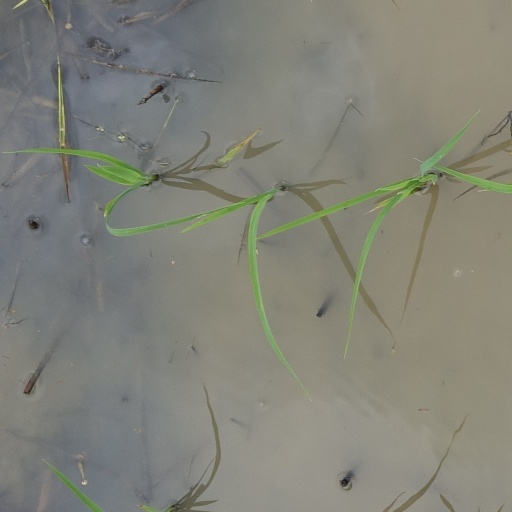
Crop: rice